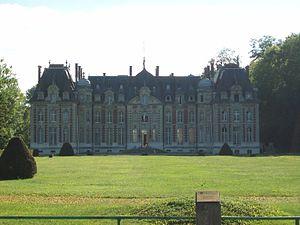
Château de Radepont
Cet article recense de manière non exhaustive les châteaux, maisons fortes, manoirs, mottes castrales, situés dans le département français de l'Eure, en France.
Radepont est une commune française située dans le département de l'Eure, en région Normandie.